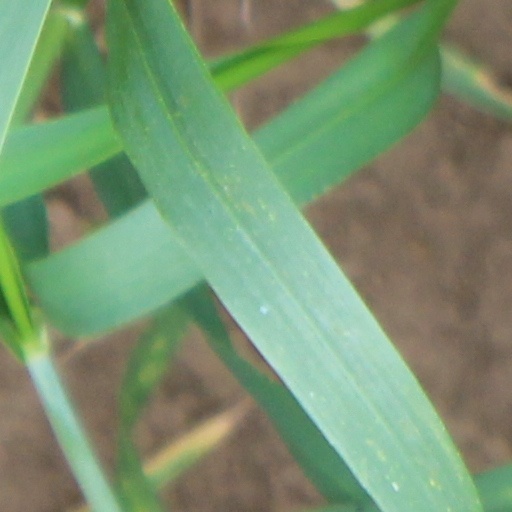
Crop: wheat